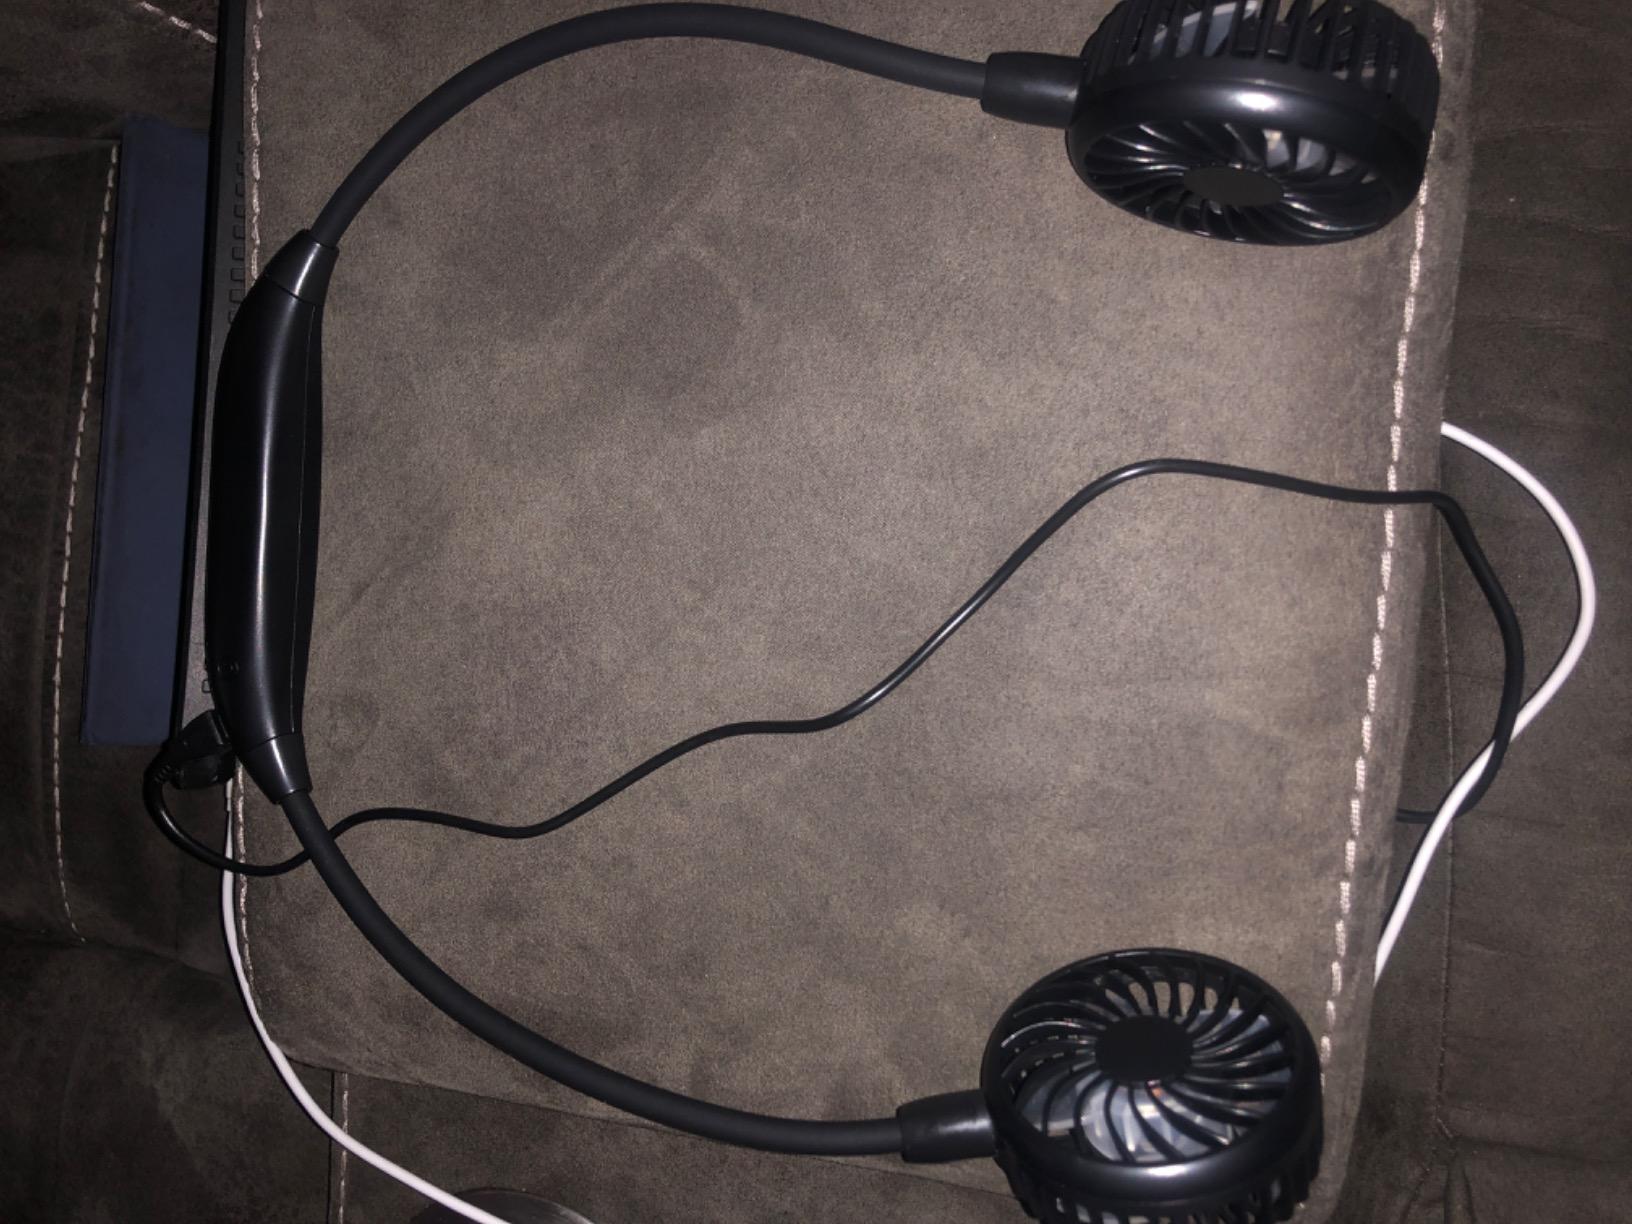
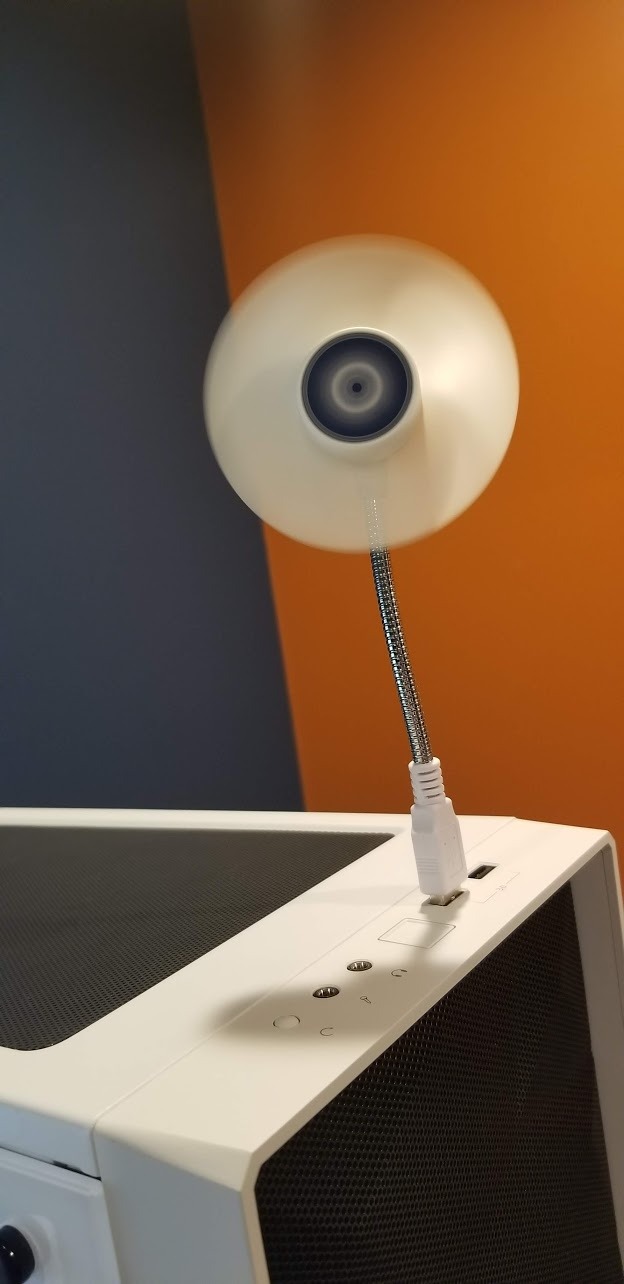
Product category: fan
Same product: no